BMW Concept 7 Series ActiveHybrid

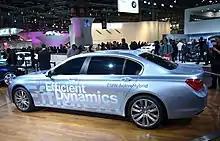
Rear view

The BMW Concept 7 Series ActiveHybrid combines an engine based on the High Precision Injection V8 Twin Turbo unit used in the BMW 750i (where it delivers 300 kW/407 hp) with an electric motor that is only designed to provide support to the internal combustion engine. The electric motor is integrated between transmission and engine and provides 15 kW of power and 210 Nm of torque. In this so-called mild hybrid configuration, the electric motor increases the potential of the eight-cylinder petrol engine while using Brake Energy Regeneration – mostly in urban traffic – to reduce fuel consumption and CO emissions.